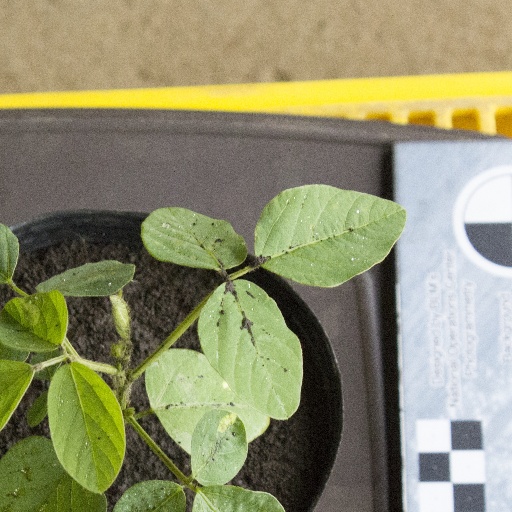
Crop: soybean